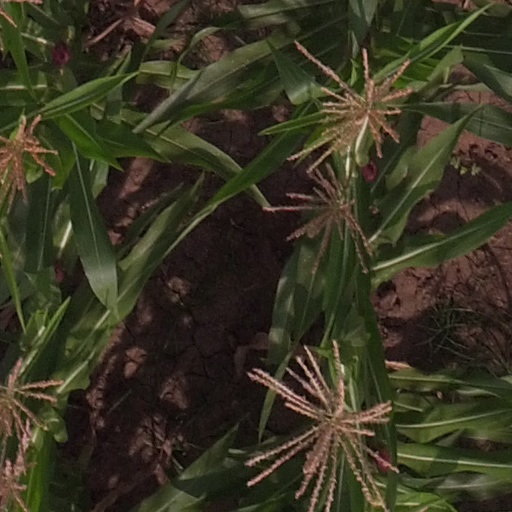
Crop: maize; corn